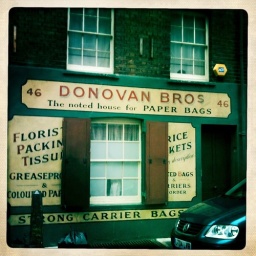
Spotted in Spitalfields - sadly seems to be a house now and no longer a noted paper bag shop.